MBM Motorsports

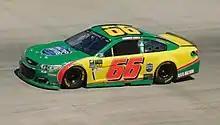
Timmy Hill in the No. 66 in 2017

In the offseason, MBM Motorsports bought an HScott Motorsports car. In May 2017, Long announced his intention to field a Monster Energy NASCAR Cup Series car, the No. 66 Chevrolet SS, at Kansas Speedway's Go Bowling 400. The number was selected as a tribute to Mark Thompson, while the paint scheme was nearly identical to the No. 46 car Long drove in the Cup Series before his ban from the Cup garage in 2009; the green and yellow colors remained, though the red roof number was changed to yellow. Although the team received sponsorship from marijuana vaping manufacturer Veedverks, NASCAR prevented the company from appearing on the car after Long mistakenly put the company name wrong in his sponsor submission to NASCAR, spelling it with an "o" instead of a "d"; upon further investigation by NASCAR, the sanctioning body ordered Long to remove the sponsorship. Long missed the first practice session before running 14 laps in the second session, followed by being unable to set a qualifying lap as he was one of 11 cars stuck in inspection during the session. This relegated Long to a 40th-place starting spot, from which he finished 31st.